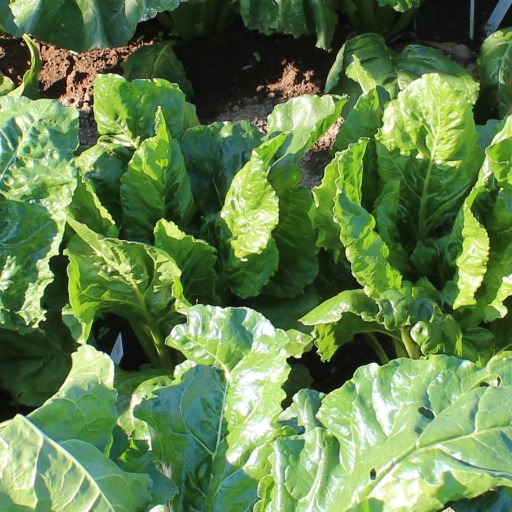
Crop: sugar beet